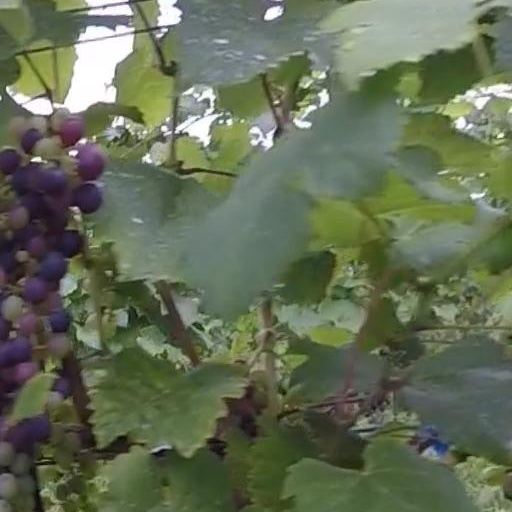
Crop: grape